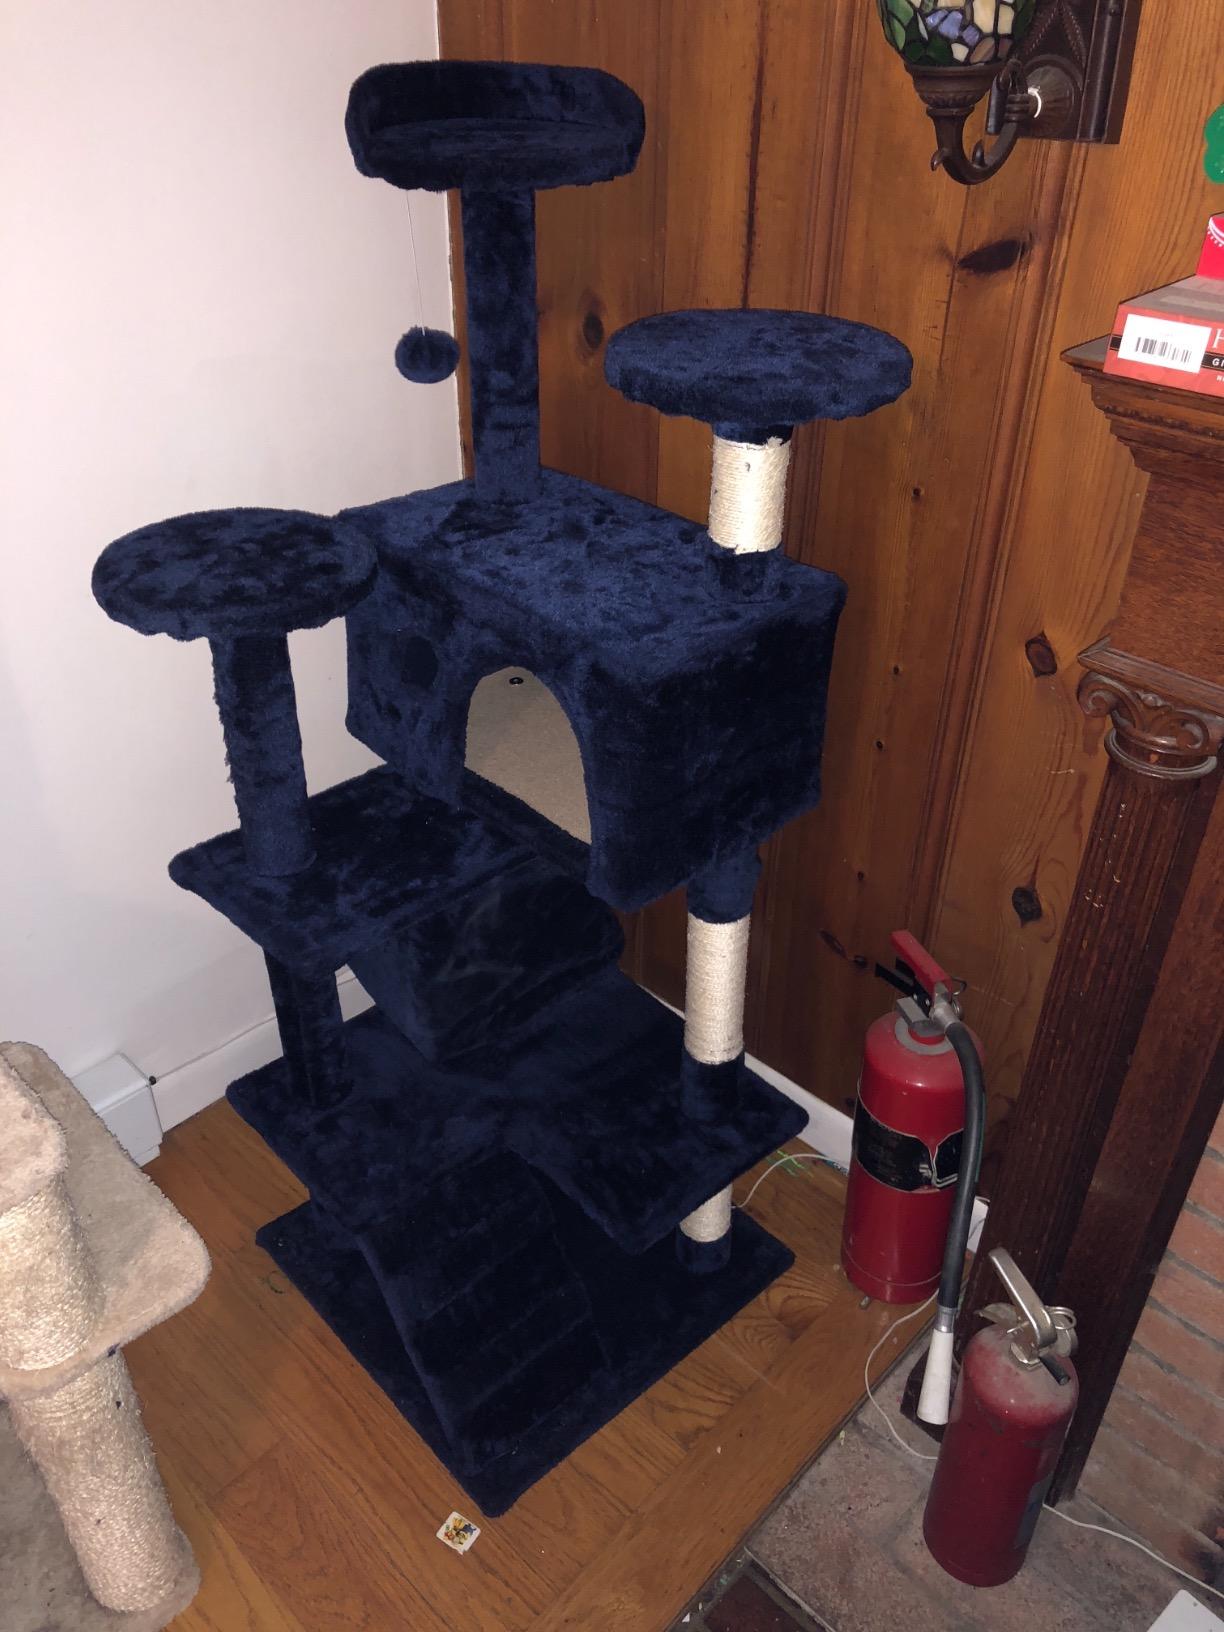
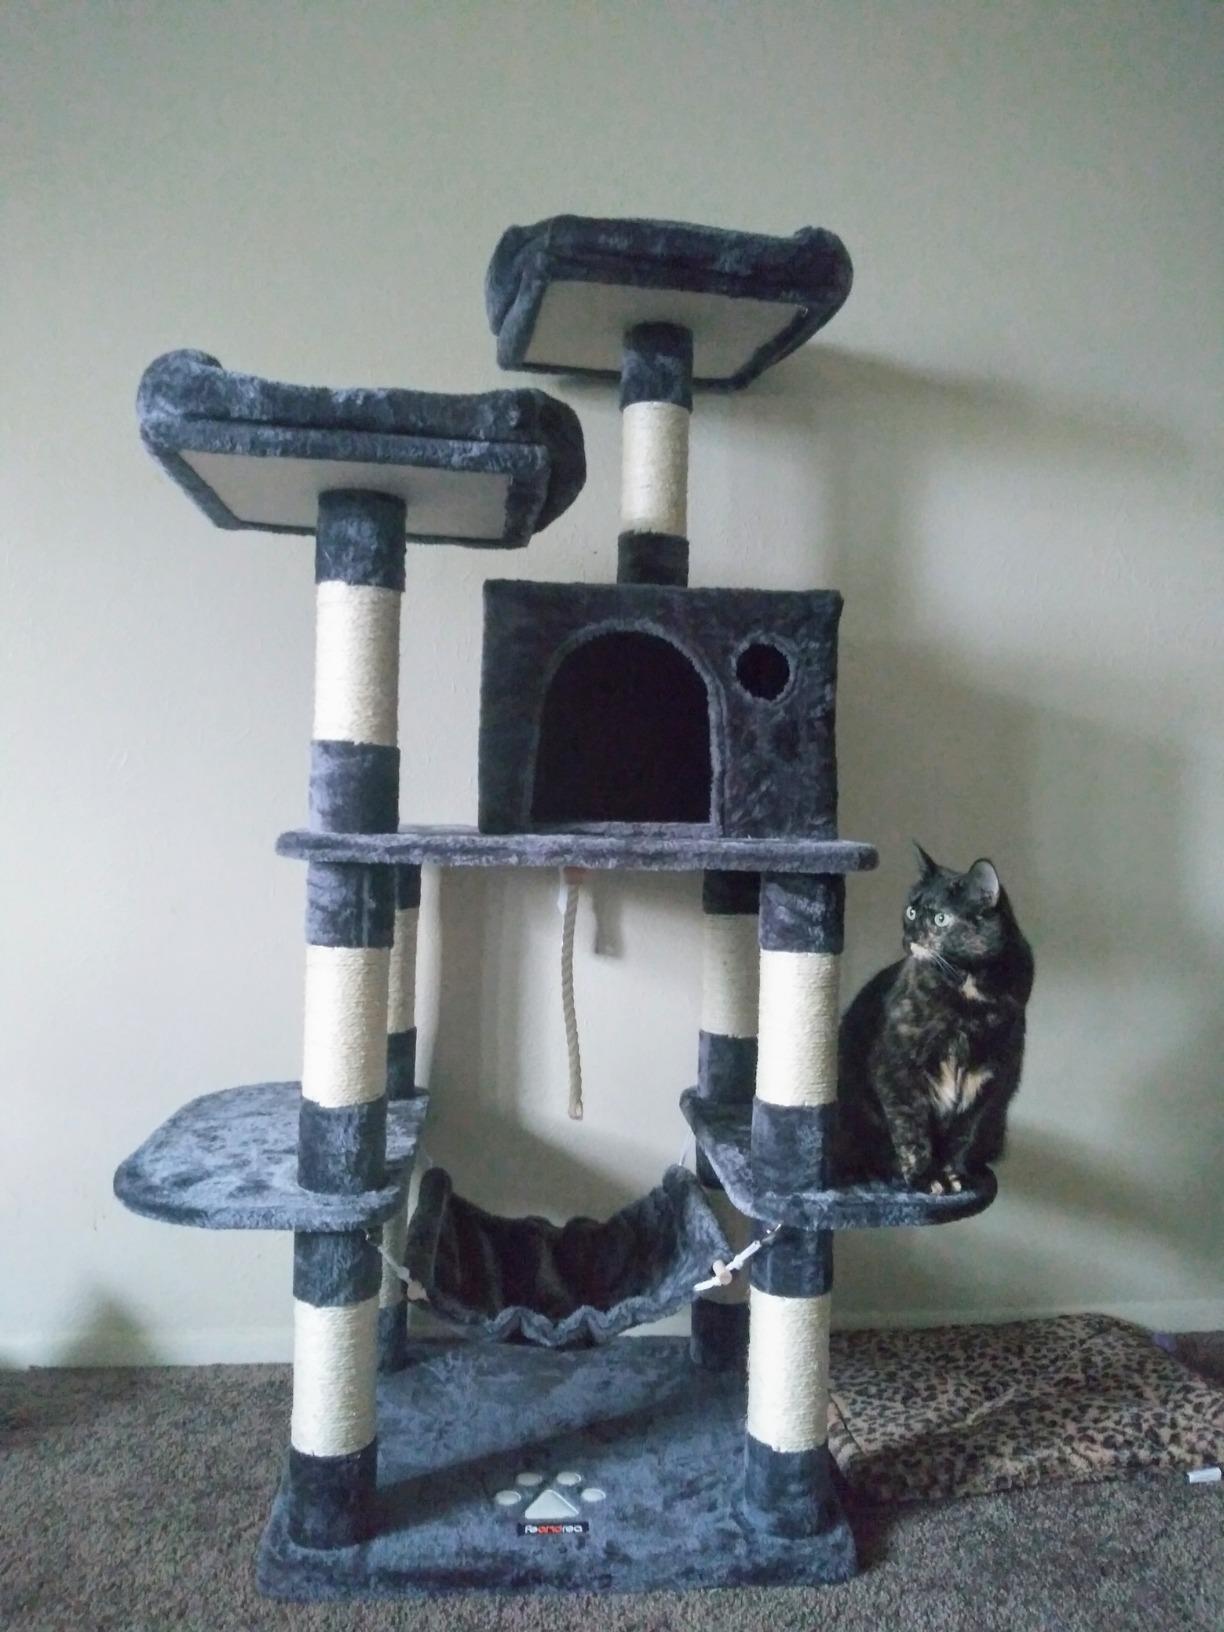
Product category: items_cat tree
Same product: no